BMW 7 Series (G11)

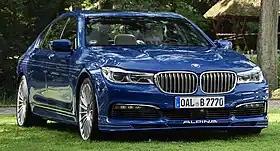
Alpina B7 Bi-Turbo

The 740e iPerformance was unveiled at the 2016 Geneva International Motor Show, together with the new BMW M760Li xDrive and the BMW i8 Protonic Red Edition special-edition model. Sales of the 740e/740Le iPerformance began in Germany in July 2016.